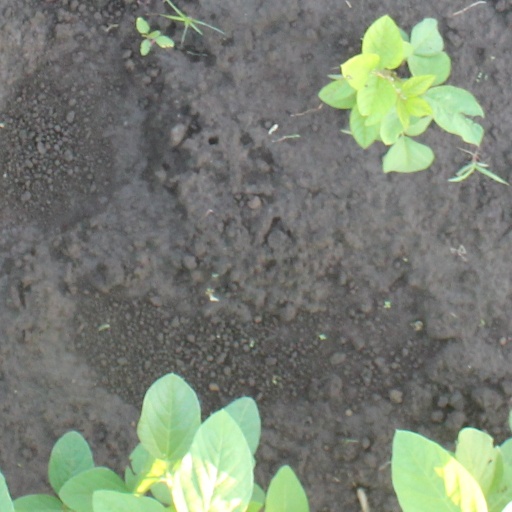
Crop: soybean